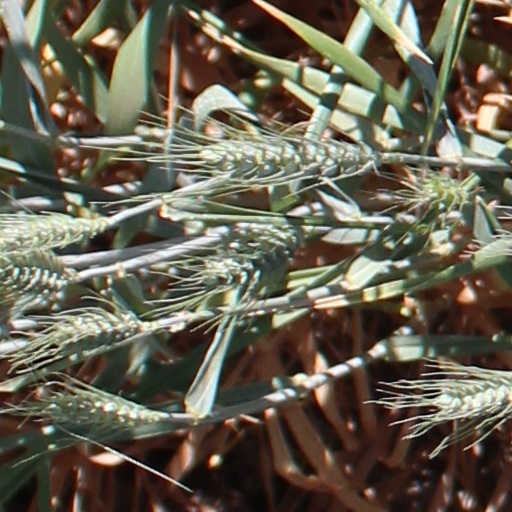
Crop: wheat